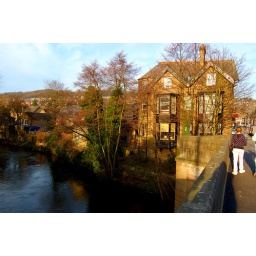
Standing on the bridge on the river Derwwnr in Matlock, Derbyshire.